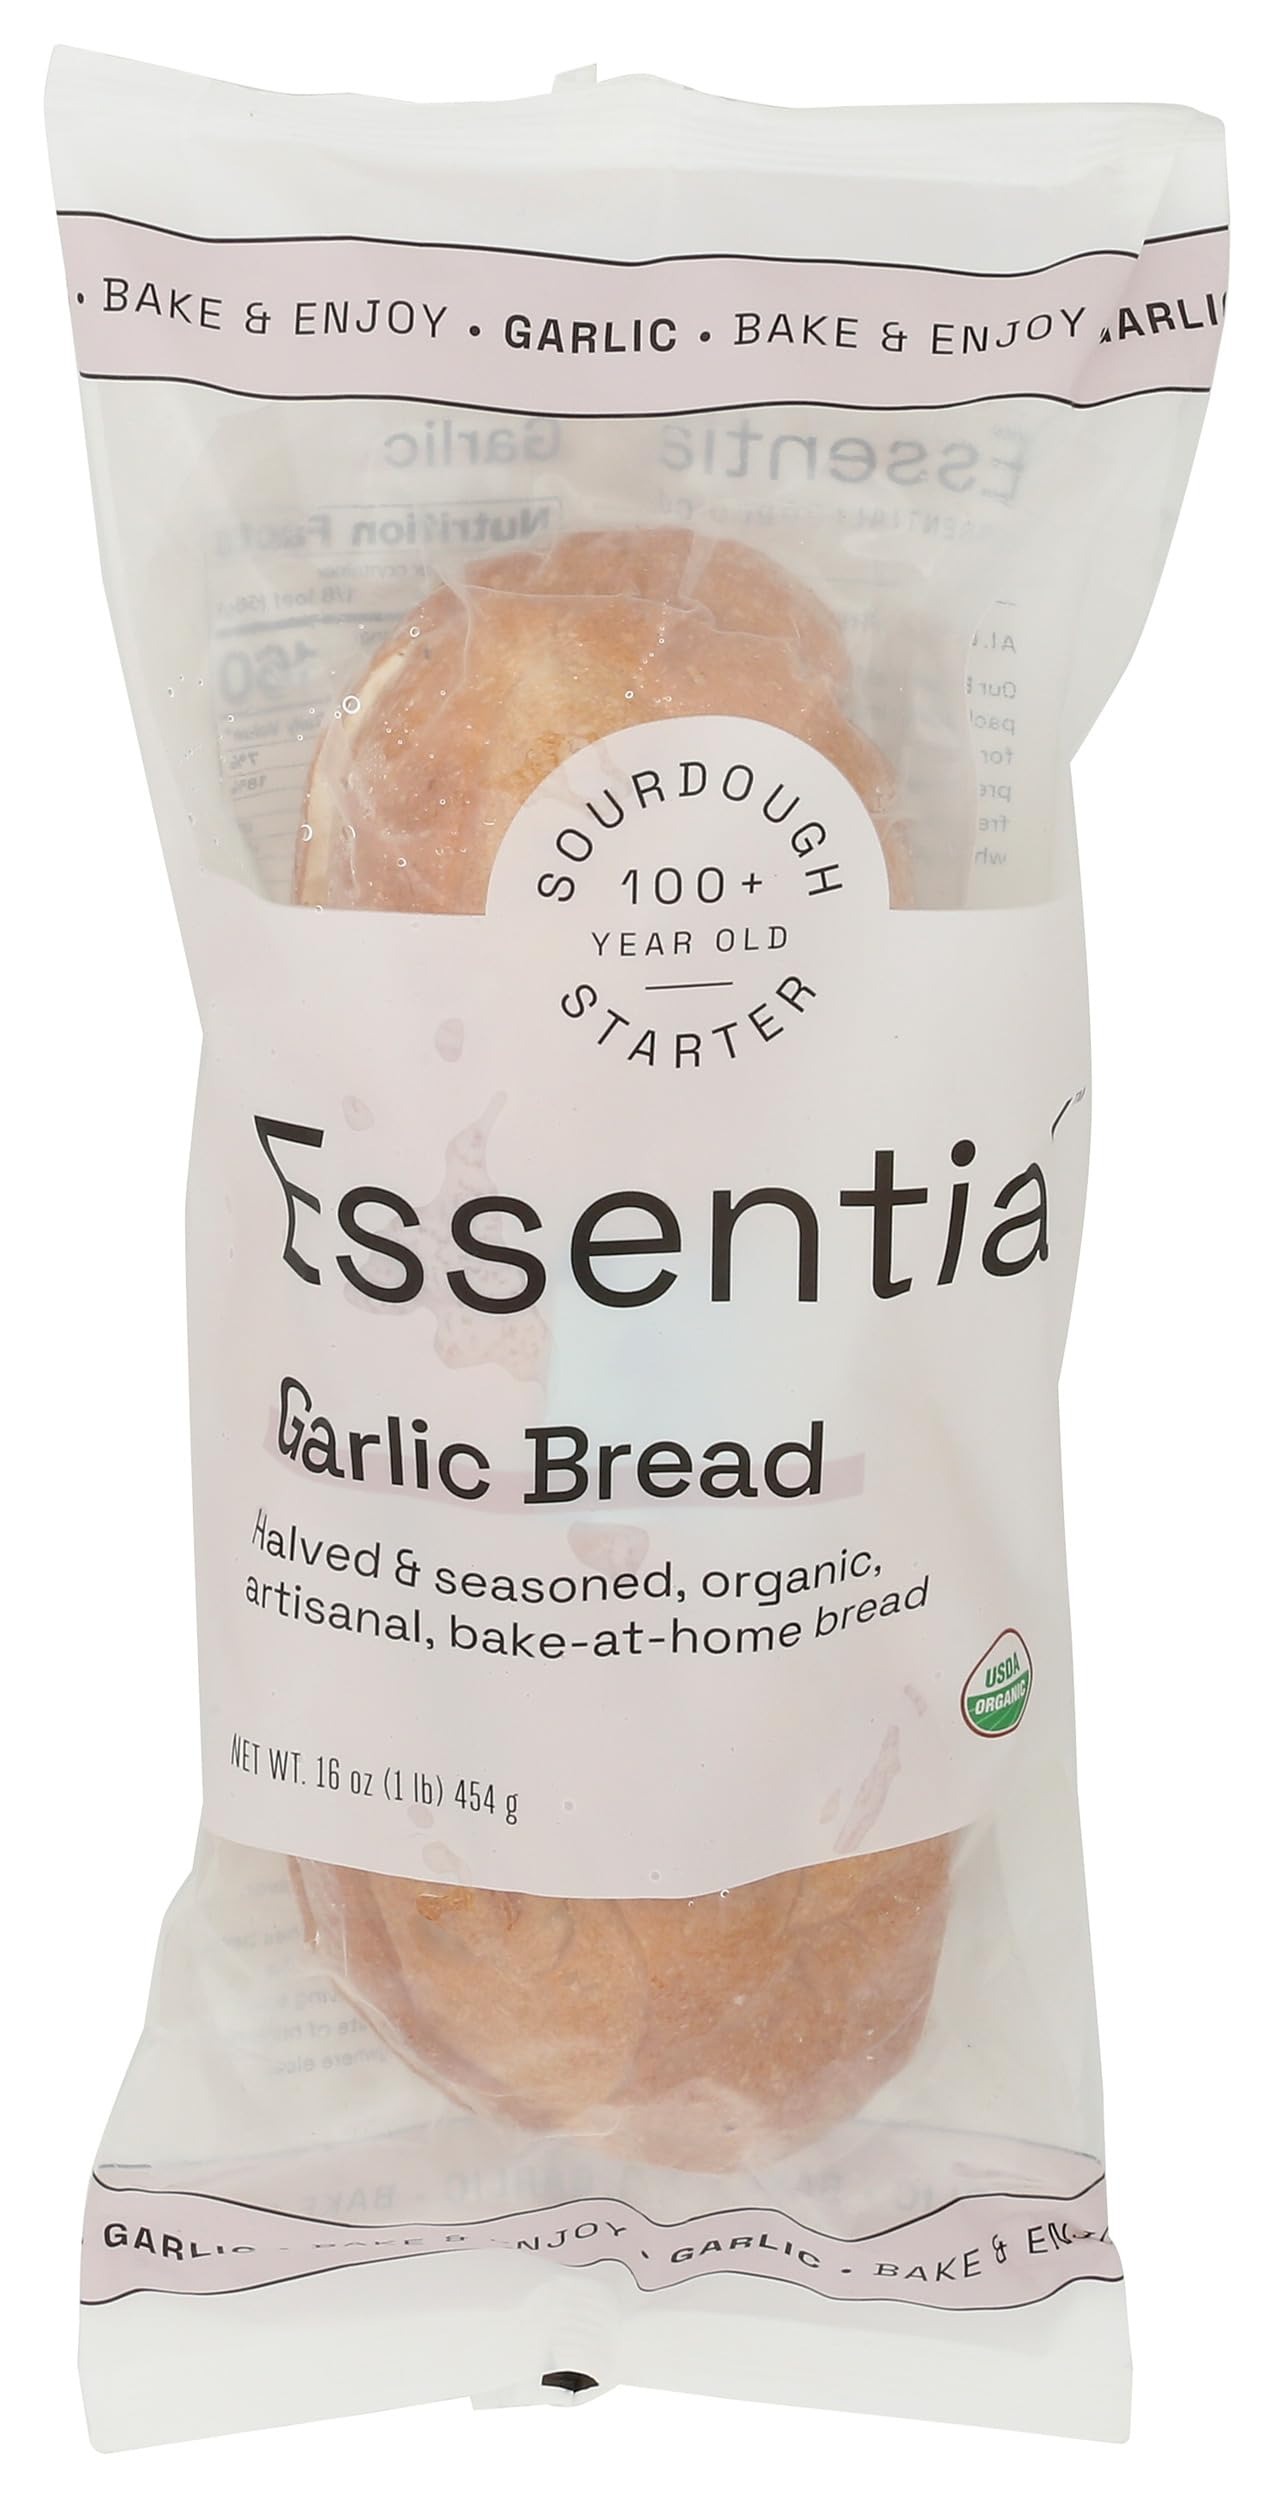
Item Name: Essential Baking Company Take & Bake Garlic Loaf, 16 oz
Bullet Point 1: Essential fresh seal locked in freshness for months, not days.
Bullet Point 2: Hot & Fresh in Minutes
Bullet Point 3: Made with Natural Starters
Bullet Point 4: Made with 4 Simple Ingredients
Bullet Point 5: Hand-formed loaves made in small batches
Value: 16.0
Unit: Ounce

Price: 5.99